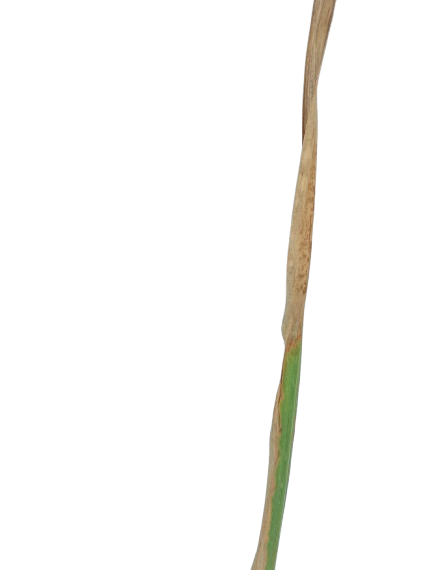
Label: Leaf Scald